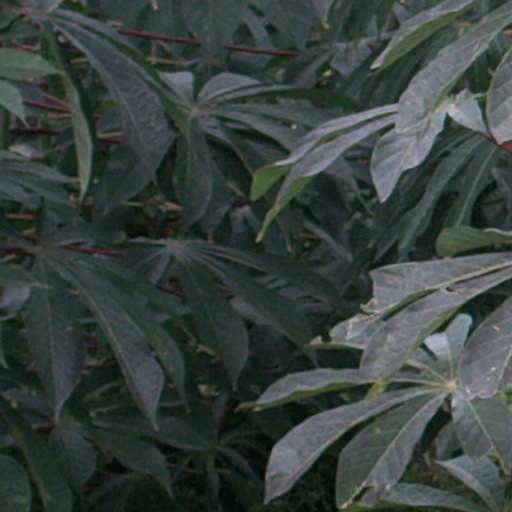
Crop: cassava